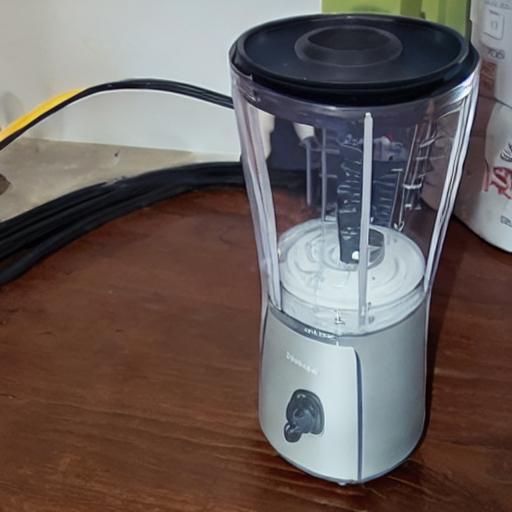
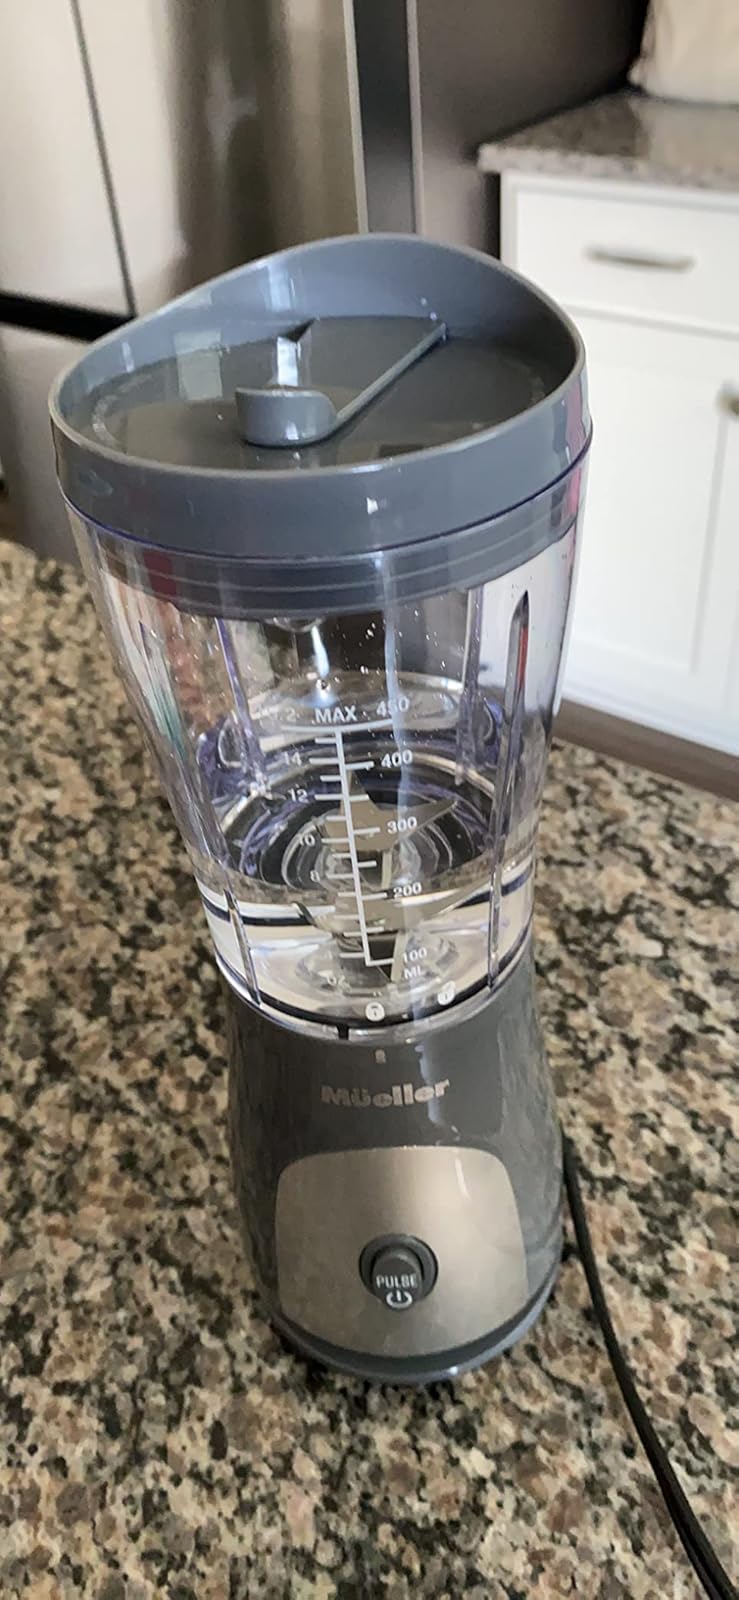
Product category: items_blender
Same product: no